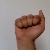
The image shows a hand gesture representing the letter 'A' in Indian Sign Language.